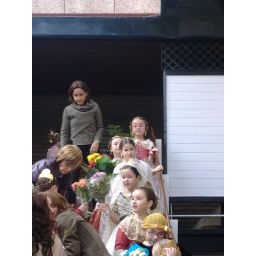
Marta is in the back...pink dress and glasses